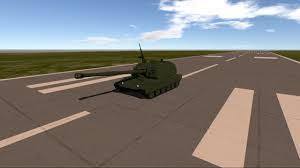
Label: 2S19_MSTA